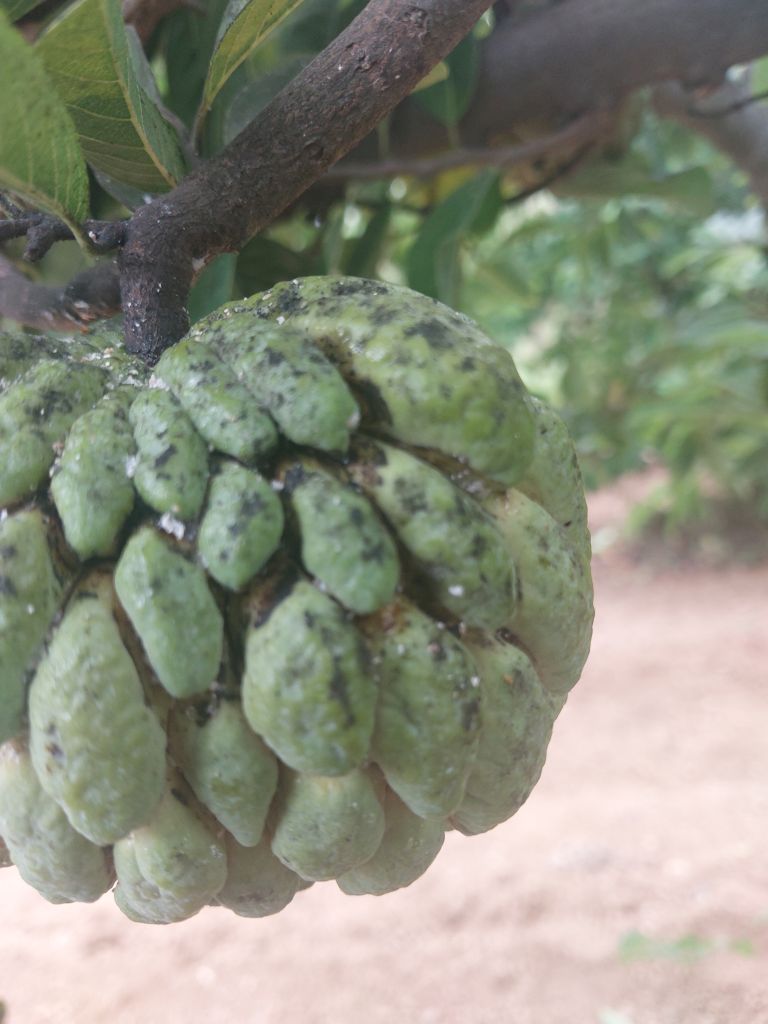
Disease label: Leaf spot on fruit